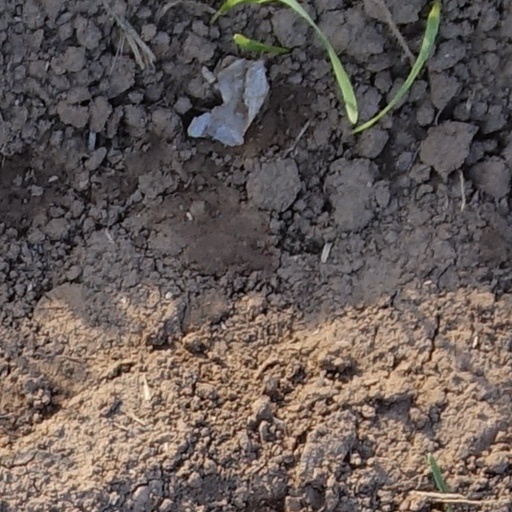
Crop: wheat